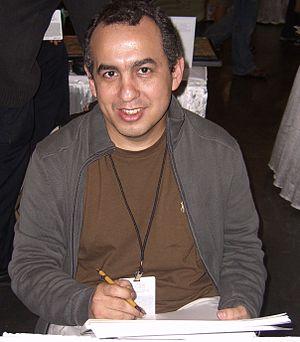
Eduardo Barros est un artiste de bande dessinée brésilien, mieux connu par son nom de plume, Eddy Barrows. Il est surtout connu pour son travail chez DC Comics sur des titres tels que Birds of Prey, Countdown to Adventure, Action Comics, Superman, Teen Titans et 52.